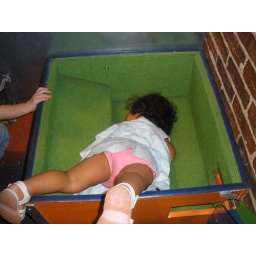
Selena went to retrieve a golf ball in the box and fell in. LOL